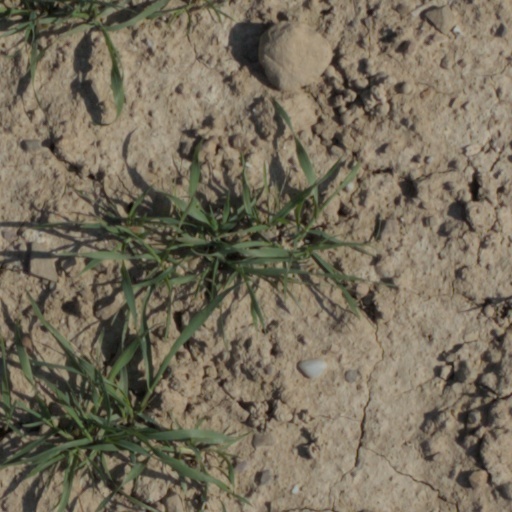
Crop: wheat